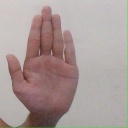
अक्षर: ध